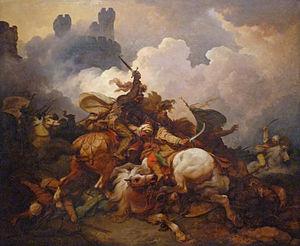
Philippe-Jacques de Loutherbourg, Richard Coeur de Lion à la bataille de Saint-Jean d'Acre, New Walk Museum and Art Gallery, Leicester